Burton Agnes

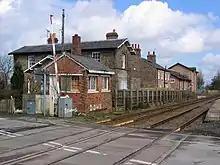
Burton Agnes Station site

Burton Agnes holds an annual Scarecrow Festival during which the village is decorated with scarecrows. The festival began in 2004 and was devised by a group of children to raise money.